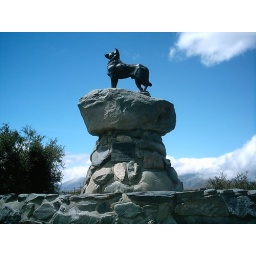
The monument in Lake Tekapo for the collie dog